Pin weaving

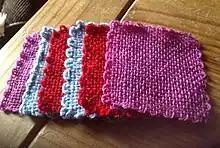
Finished pin-woven squares, with four selvages

Pin weaving is a form of small-scale weaving traditionally done on a frame made of pins; the warp and weft are wrapped around the pins. Pin-woven textiles have a selvage edge all the way around.